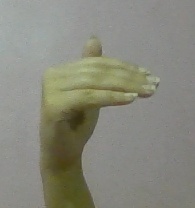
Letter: khaa